Question: Please indicate a possible affordance area of the soccer ball that can be used for catching
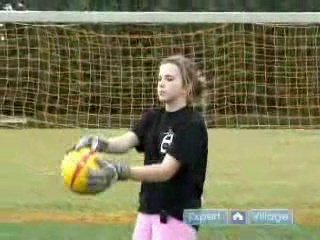
Answer: [55.5, 148, 118.5, 192]